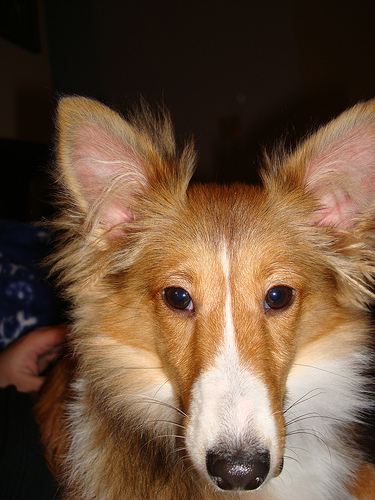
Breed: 274-n000110-Shetland_sheepdog